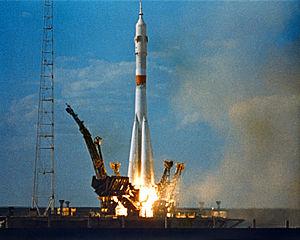
Apollo-Soyouz est en 1975 la première mission spatiale conjointe entre l'Union soviétique et les États-Unis après qu'ils se sont affrontés pendant des années dans une véritable course à l'espace, dont la Lune constituait le principal symbole.